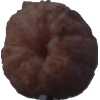
Label: orange_peeled